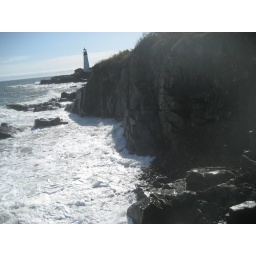
south portland's coastline with a light house in the back ground